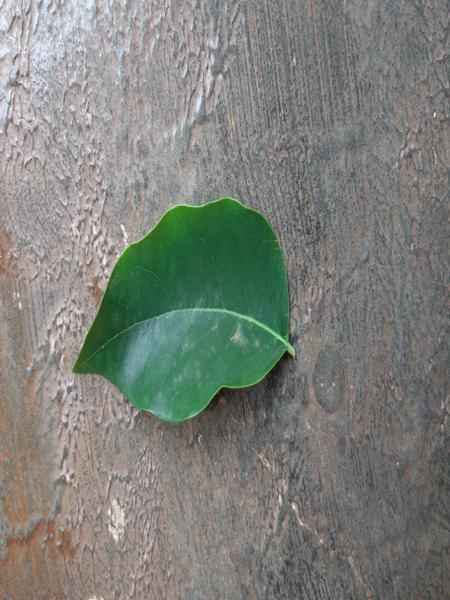
Plant: Amla